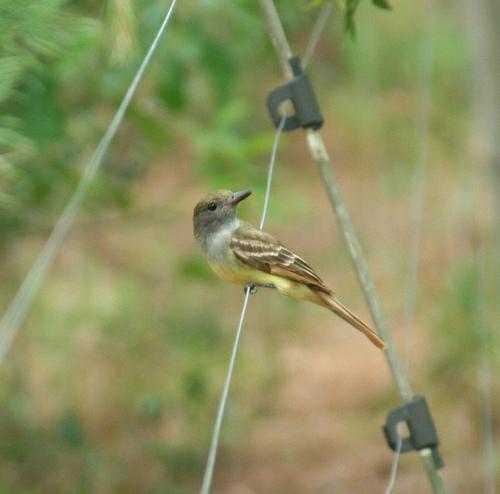
A photo of a great crested flycatcher